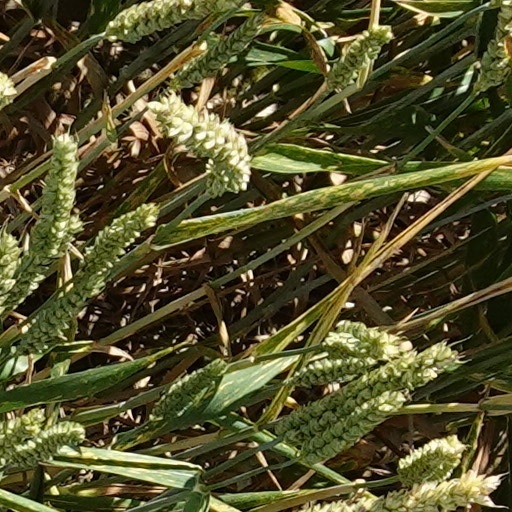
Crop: wheat